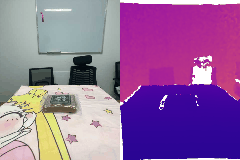
Label: cake